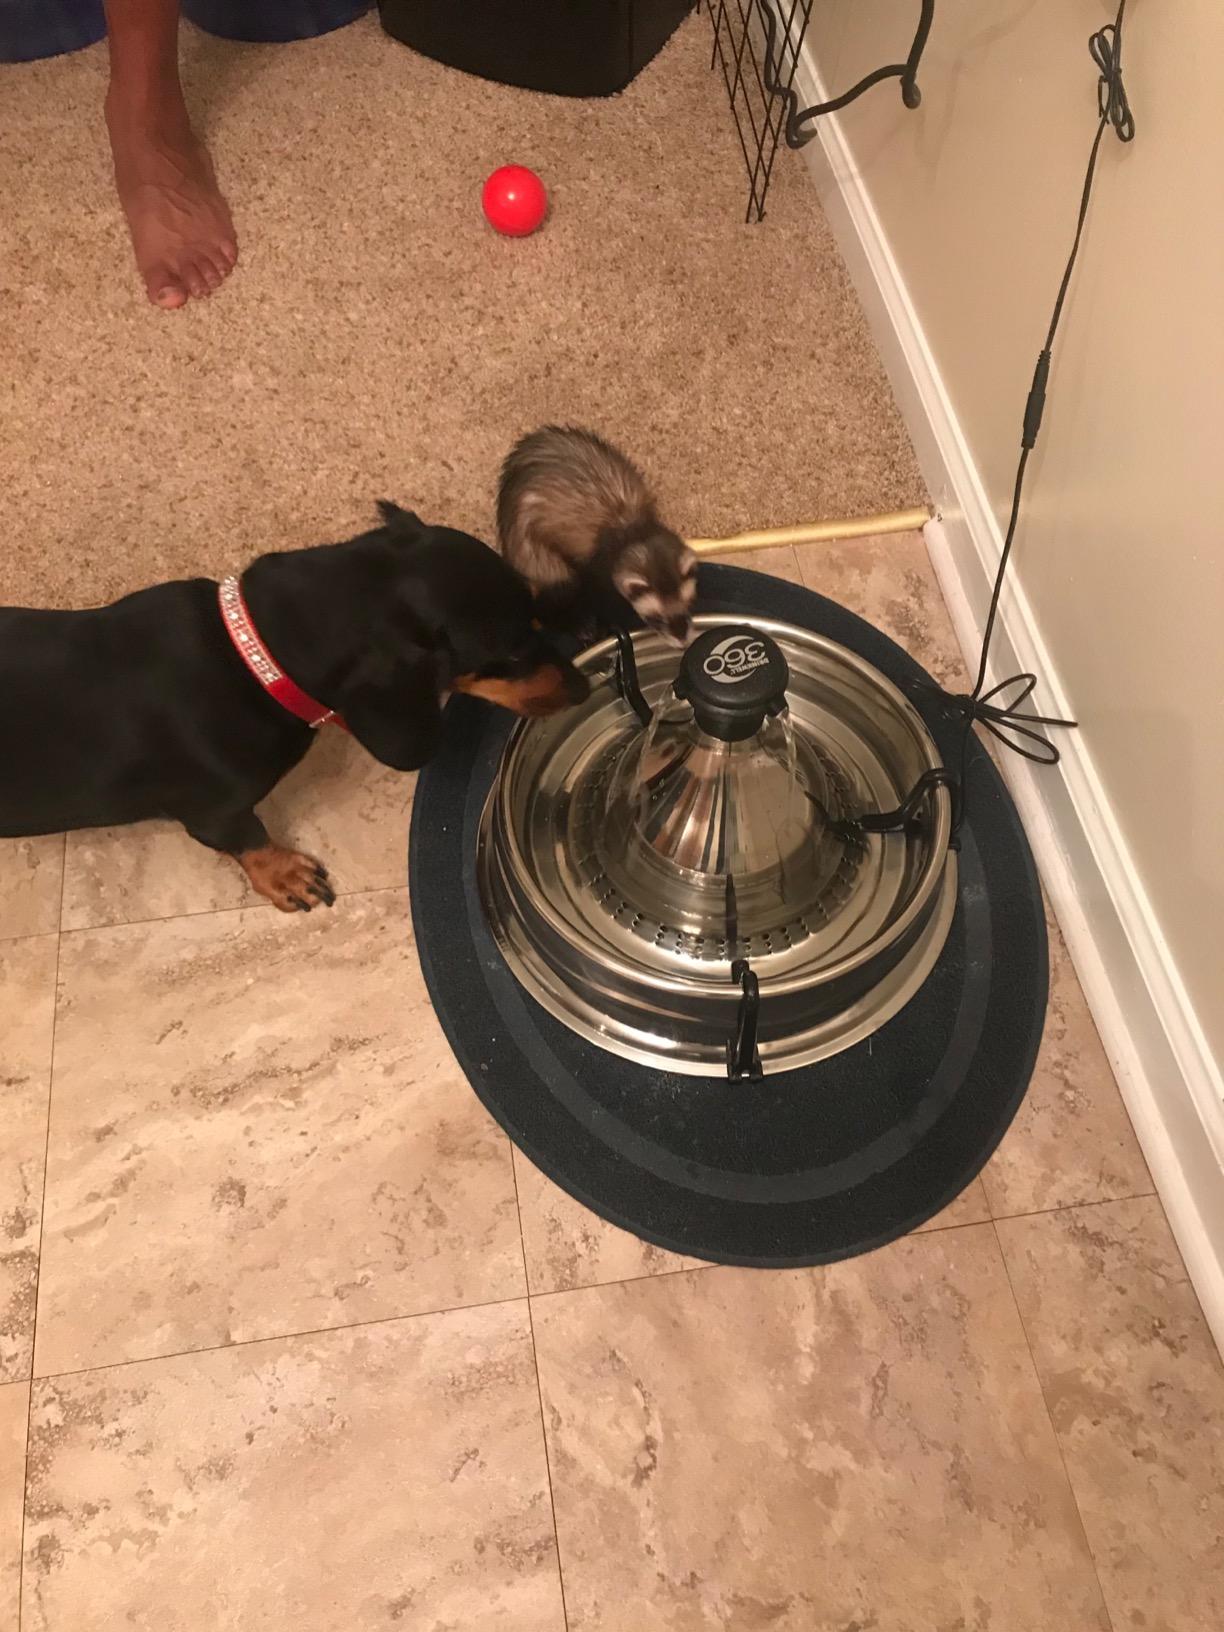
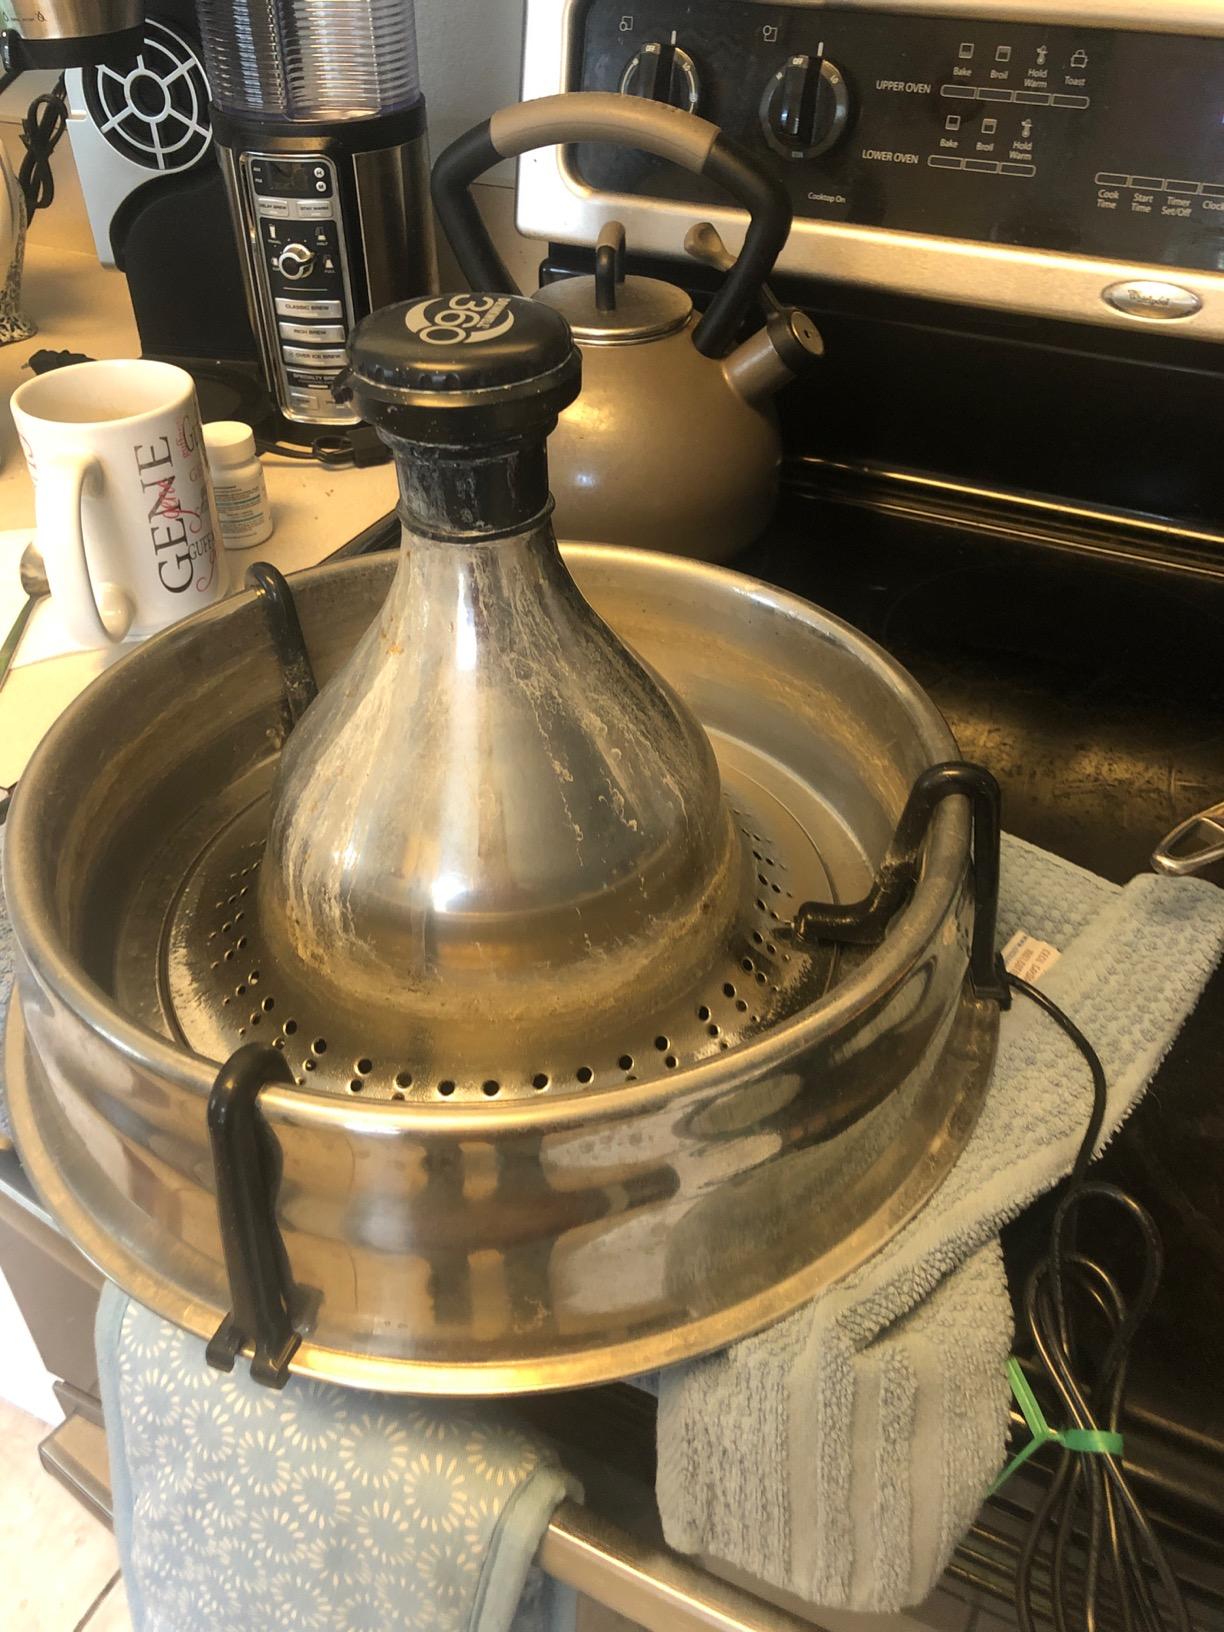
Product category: items_bowl
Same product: yes